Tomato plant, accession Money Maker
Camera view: tilt-top (135 deg); turntable rotation: 330 degrees
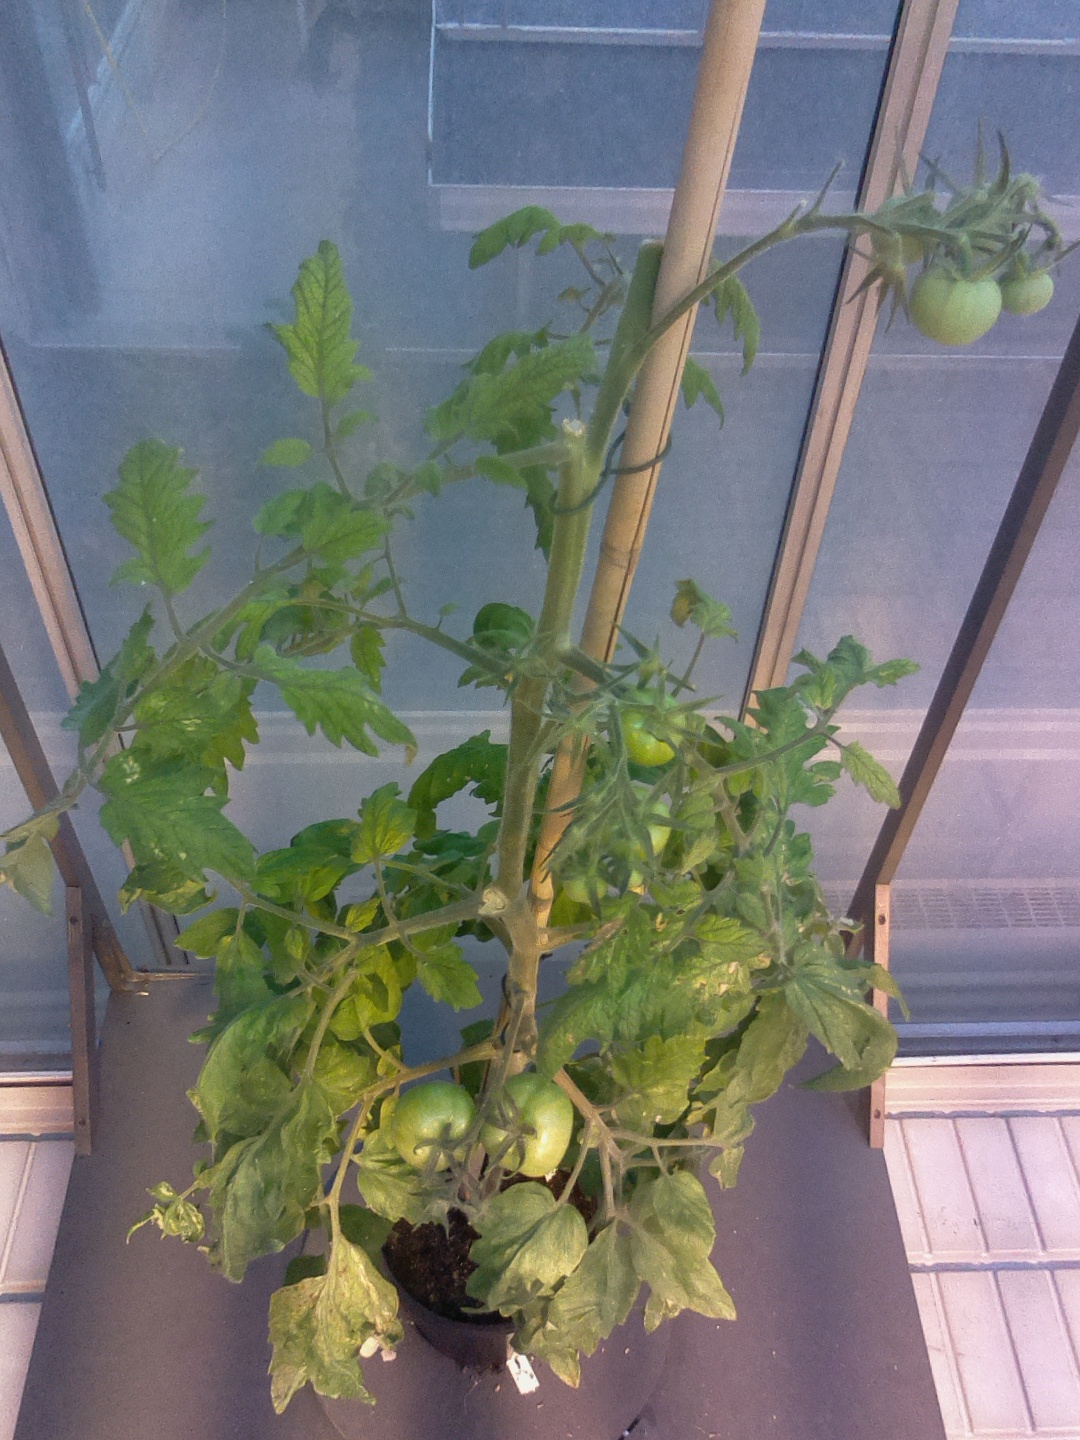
BBCH growth stage 79: 90% -100% of final fruit size